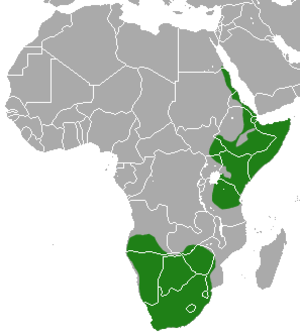
Le Protèle, aussi connu sous le nom de loup fouisseur, est un mammifère de la famille des Hyaenidae, et est la seule espèce du genre Proteles et de la sous-famille Protelinae.